2014 French Senate election

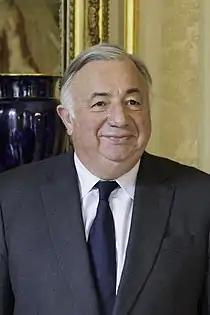
Gérard Larcher, who successfully won the position of Senate President in 2014

Jean-Pierre Bel resided as president of the senate following the Socialist Party's victory in the senate in 2011. He decided not to stand for re-election in 2014 and consequently stood down from his position as president, along with 57 other senators who did not run again for seats they already held in the senate. Bel did not run again for his seat in Ariége. Prior to the election, Jean-Pierre Raffarin, Gérard Larcher, and Philippe Marini were all touted as potential successors for the position of the senate president, all of them from the UMP. Following the 2014 election and the new right-wing majority, Gérard Larcher became the new president of the senate, a position which he had previously occupied from 2008 to 2011, when the UMP had controlled the senate. Larcher received 145 votes, which was slightly above Didier Guillaume of the Socialist Party, who received 112 votes. Phillippe Marini received only 1 vote during the presidency election process.